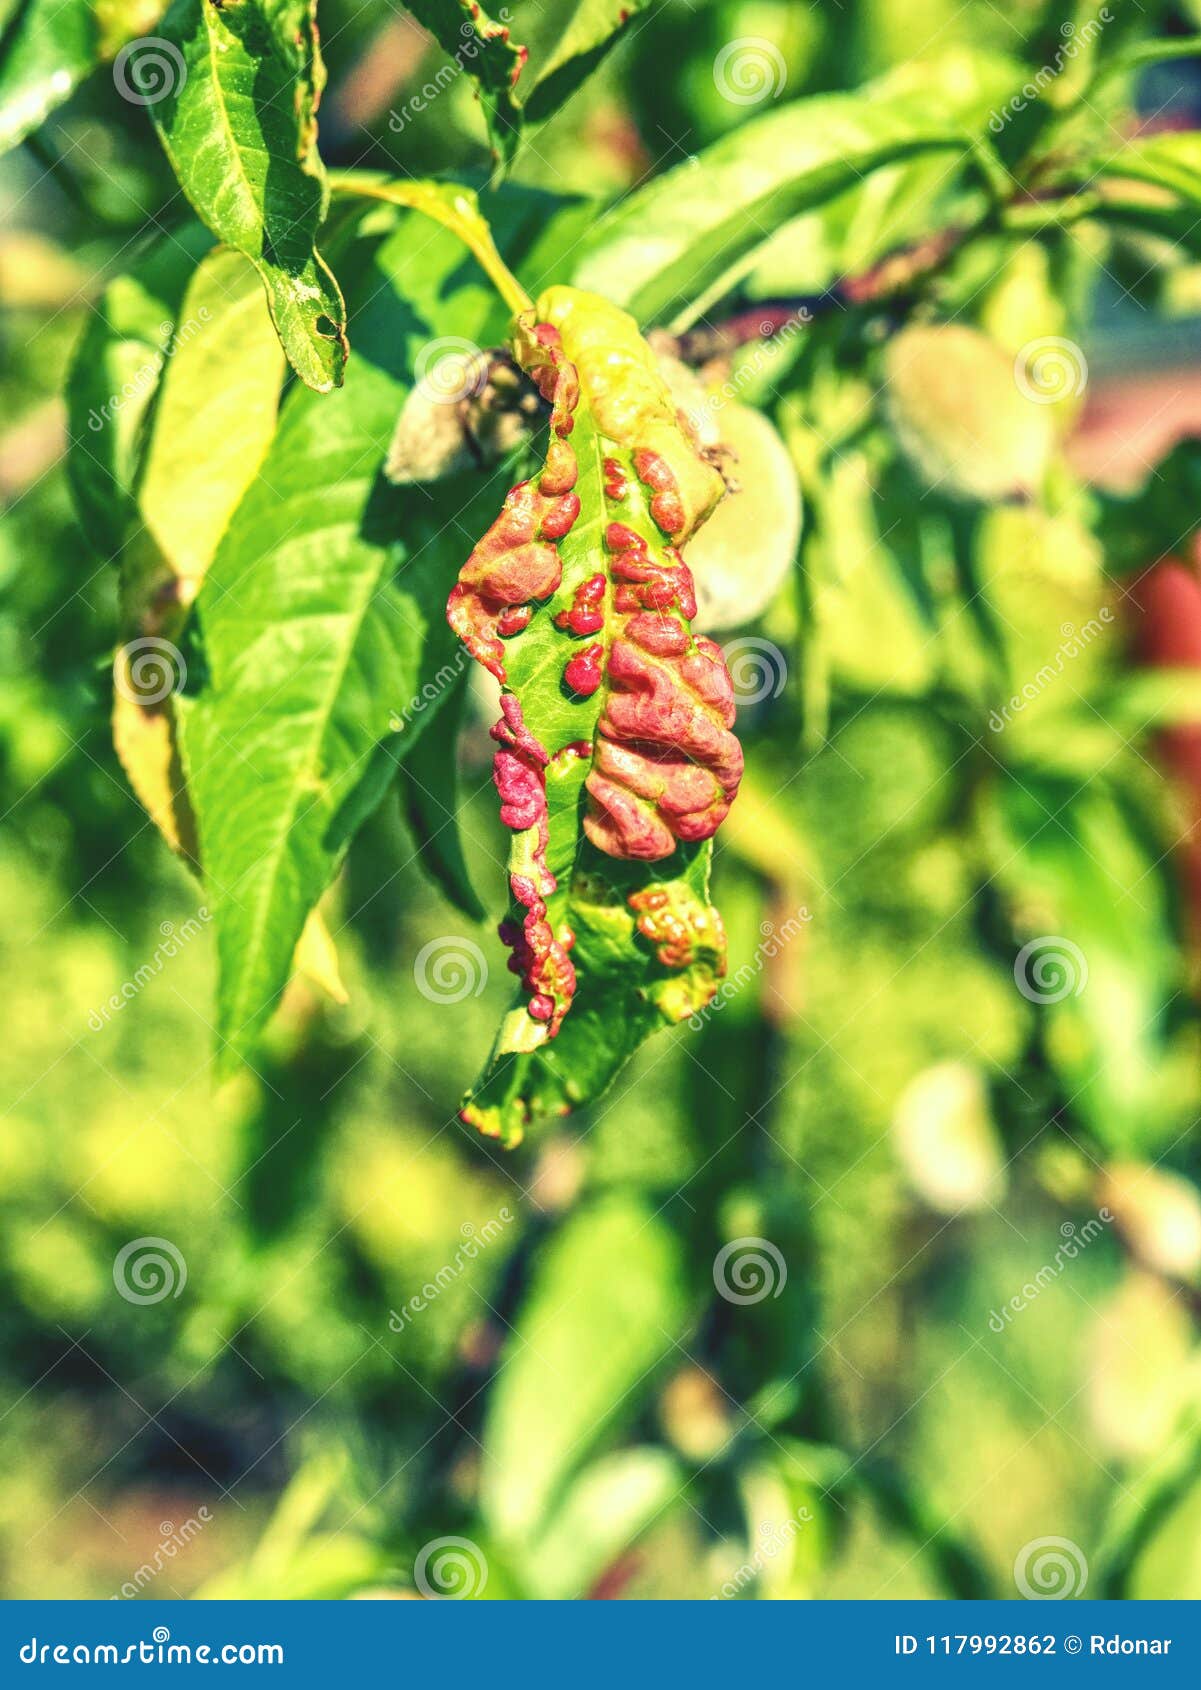
Plant: Peach
Disease: peach leaf curl